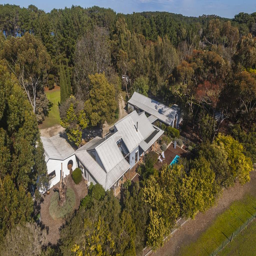
a generous family home on the property .